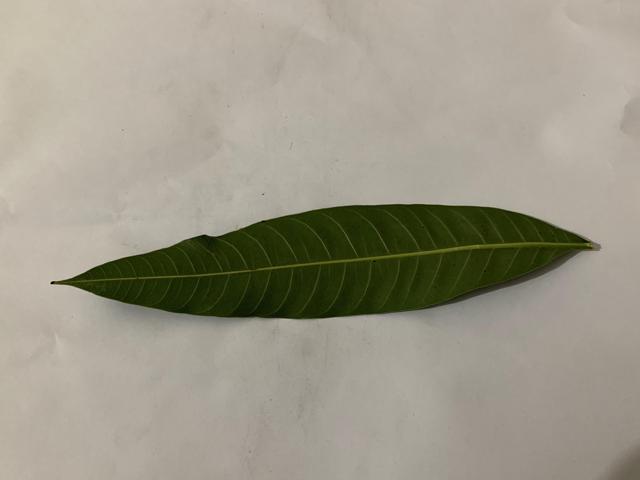
Mango leaf variety: Banana